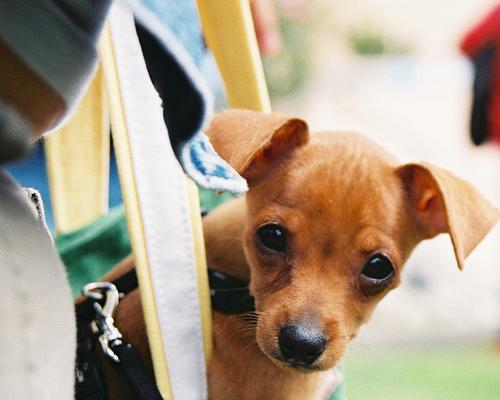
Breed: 561-n000127-miniature_pinscher